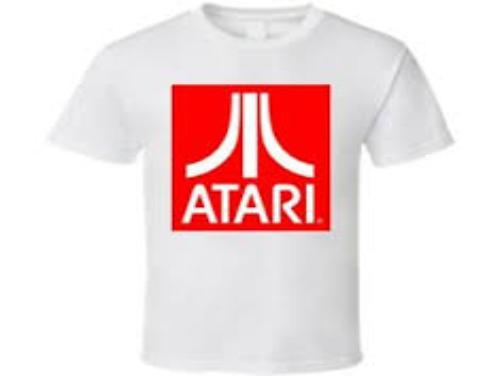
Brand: atari 2600-1
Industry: Clothes